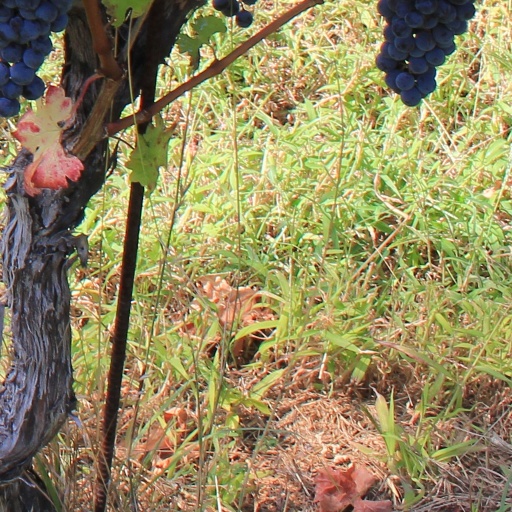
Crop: grape